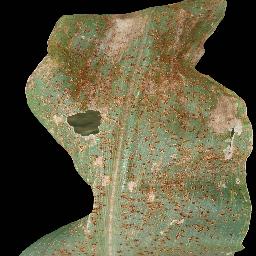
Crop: corn
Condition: (maize)_common_rust